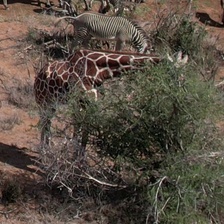
Pose orientation: right